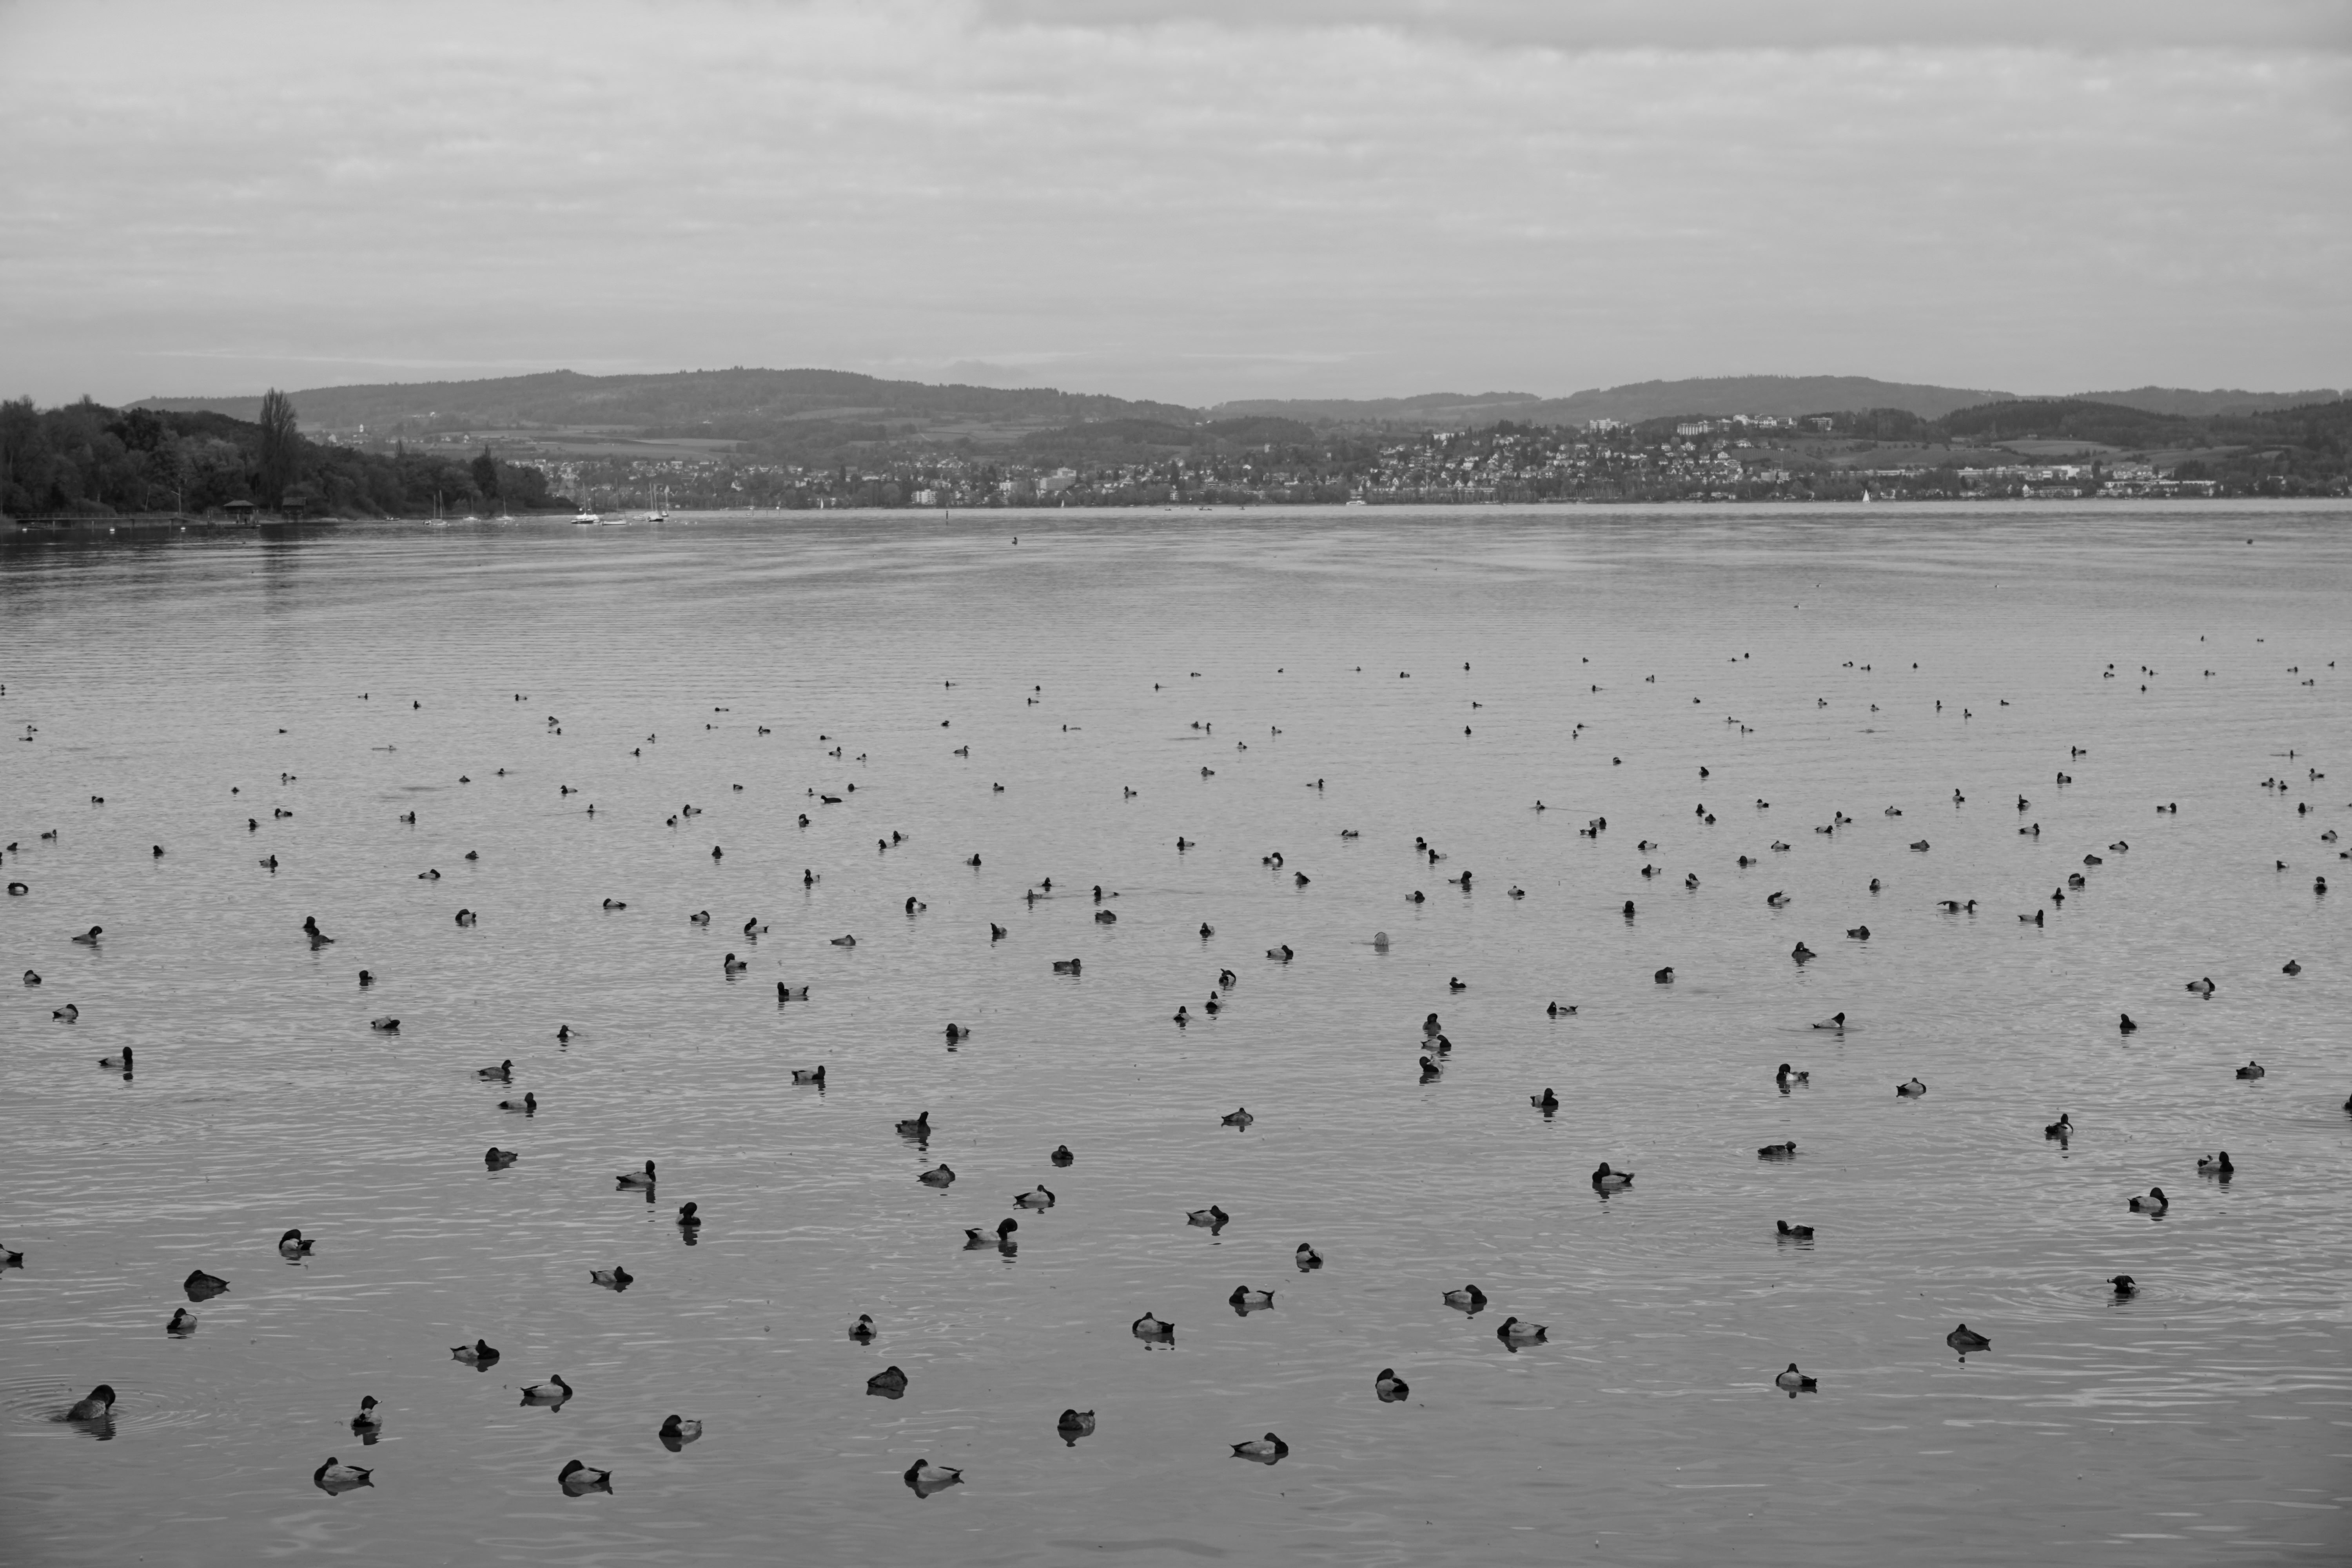
sea, water, nature, sand, horizon, snow, bird, black and white, morning, shore, wave, lake, animal, flock, swim, reflection, peaceful, rest, monochrome, black white, wetland, ducks, water bird, animal world, monochrome photography, mudflat, atmospheric phenomenon